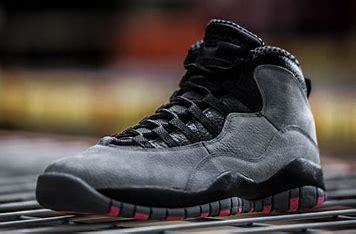
Brand: Jordan
Model: 10 Retro